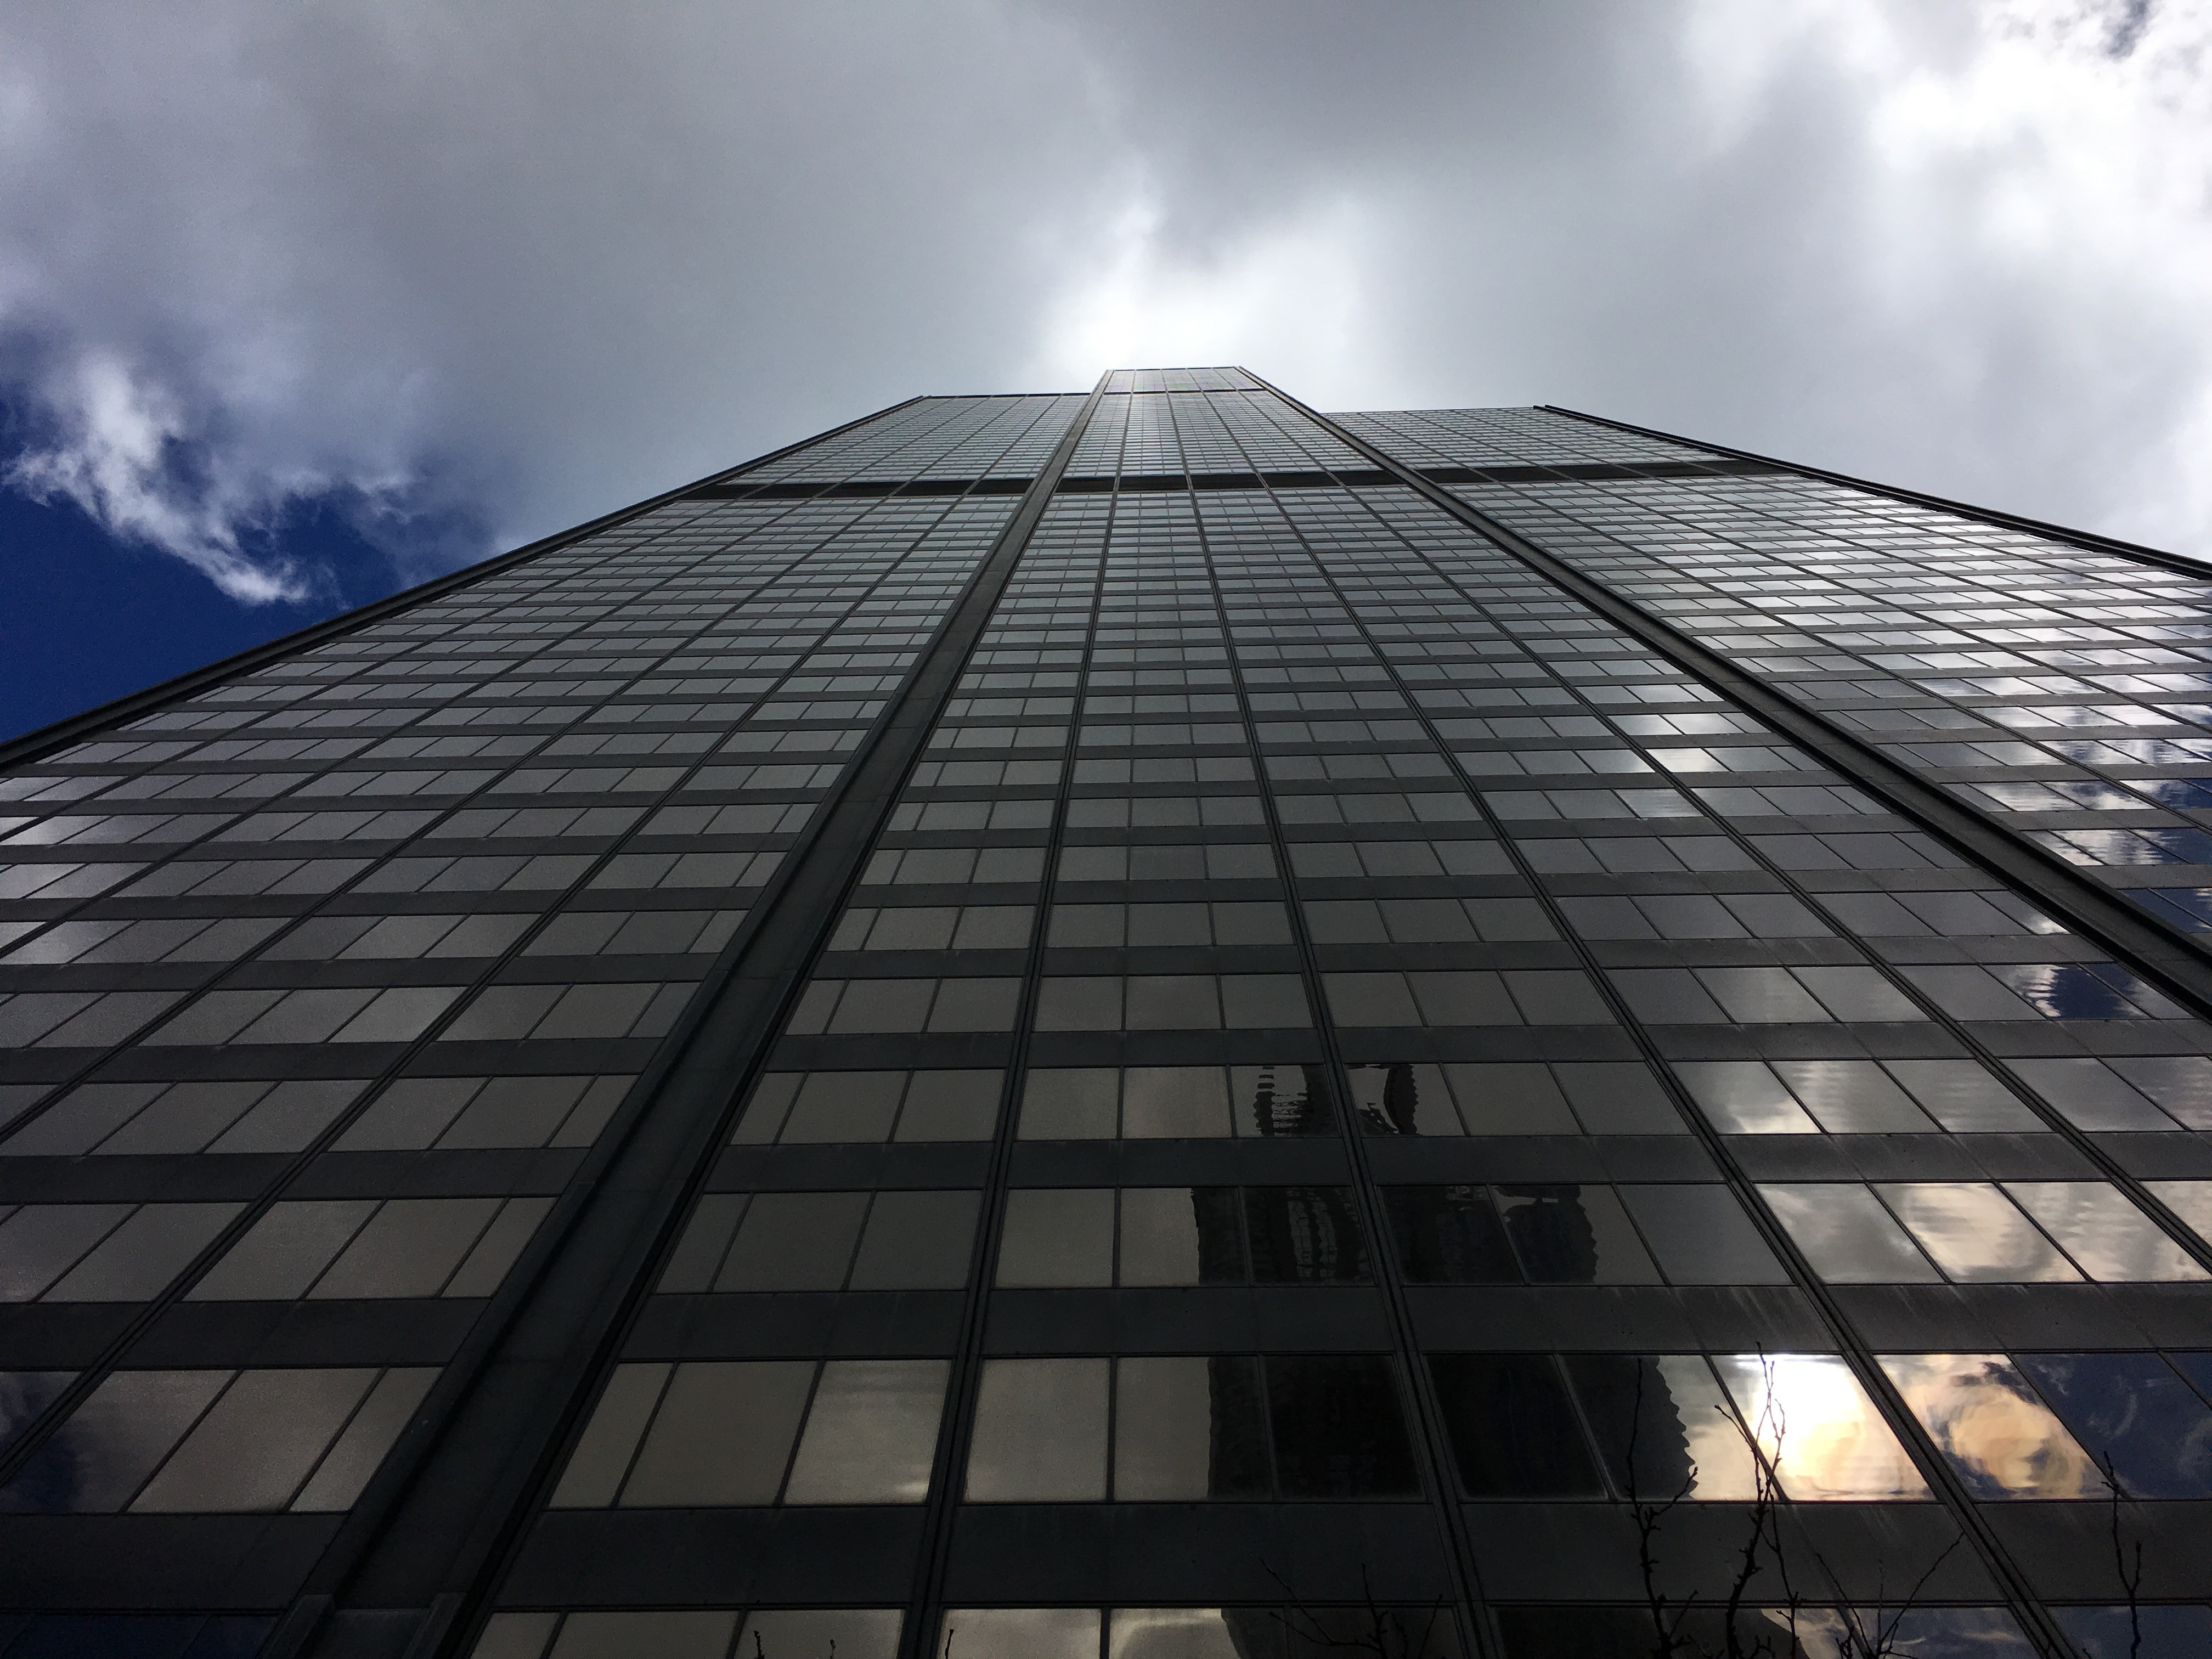
architecture, sky, sunlight, glass, perspective, roof, building, city, skyscraper, line, reflection, facade, clouds, windows, symmetry, shape, daylighting, outdoor structure, low angle photography